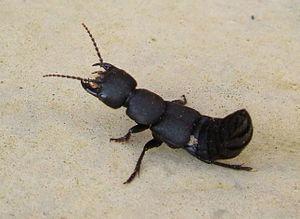
Ocypus olens, dit « le diable » est une espèce d'insectes coléoptères de la famille des Staphylinidae. Prédateur, il joue aussi un rôle important dans le recyclage de la nécromasse.